Military history of Cuba

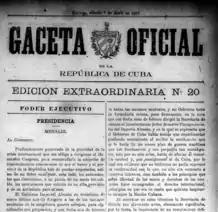
A newspaper from Cuba with the Cuban declaration of war on its front page

The siege of Havana began on 6 June, with the city being defended by a circuit wall and forts spread throughout it and manned by Spanish regulars and Cuban militiamen, while the harbour itself was protected by Spanish ships anchored within. Throughout the siege, British forces were reinforced by garrisoned soldiers from North America. By August, Havana's defenders faced a shortage of manpower and ammunition needed to prolong the siege. Don Juan de Prado, the captain-general of Cuba, surrendered Havana to the British on 13 August, beginning an 11-month occupation. Havana, along with Manila, was returned at the end of the war in 1763, with the signing of the Treaty of Paris.